St. Servatius' College, Matara

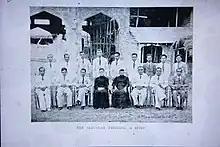
St. Servatius College principal and Staff

Currently, over 3,000 students are enrolled at St. Servatius' College. The school employs over one hundred staff, led by principal H. K. L. B. Virajith. It was made a Sri Lankan national school in 1993.